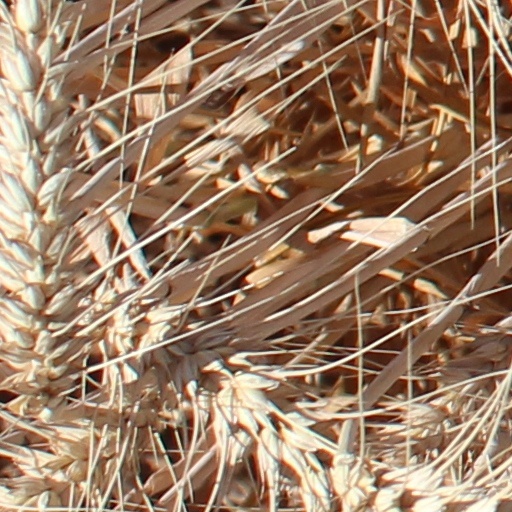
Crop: wheat